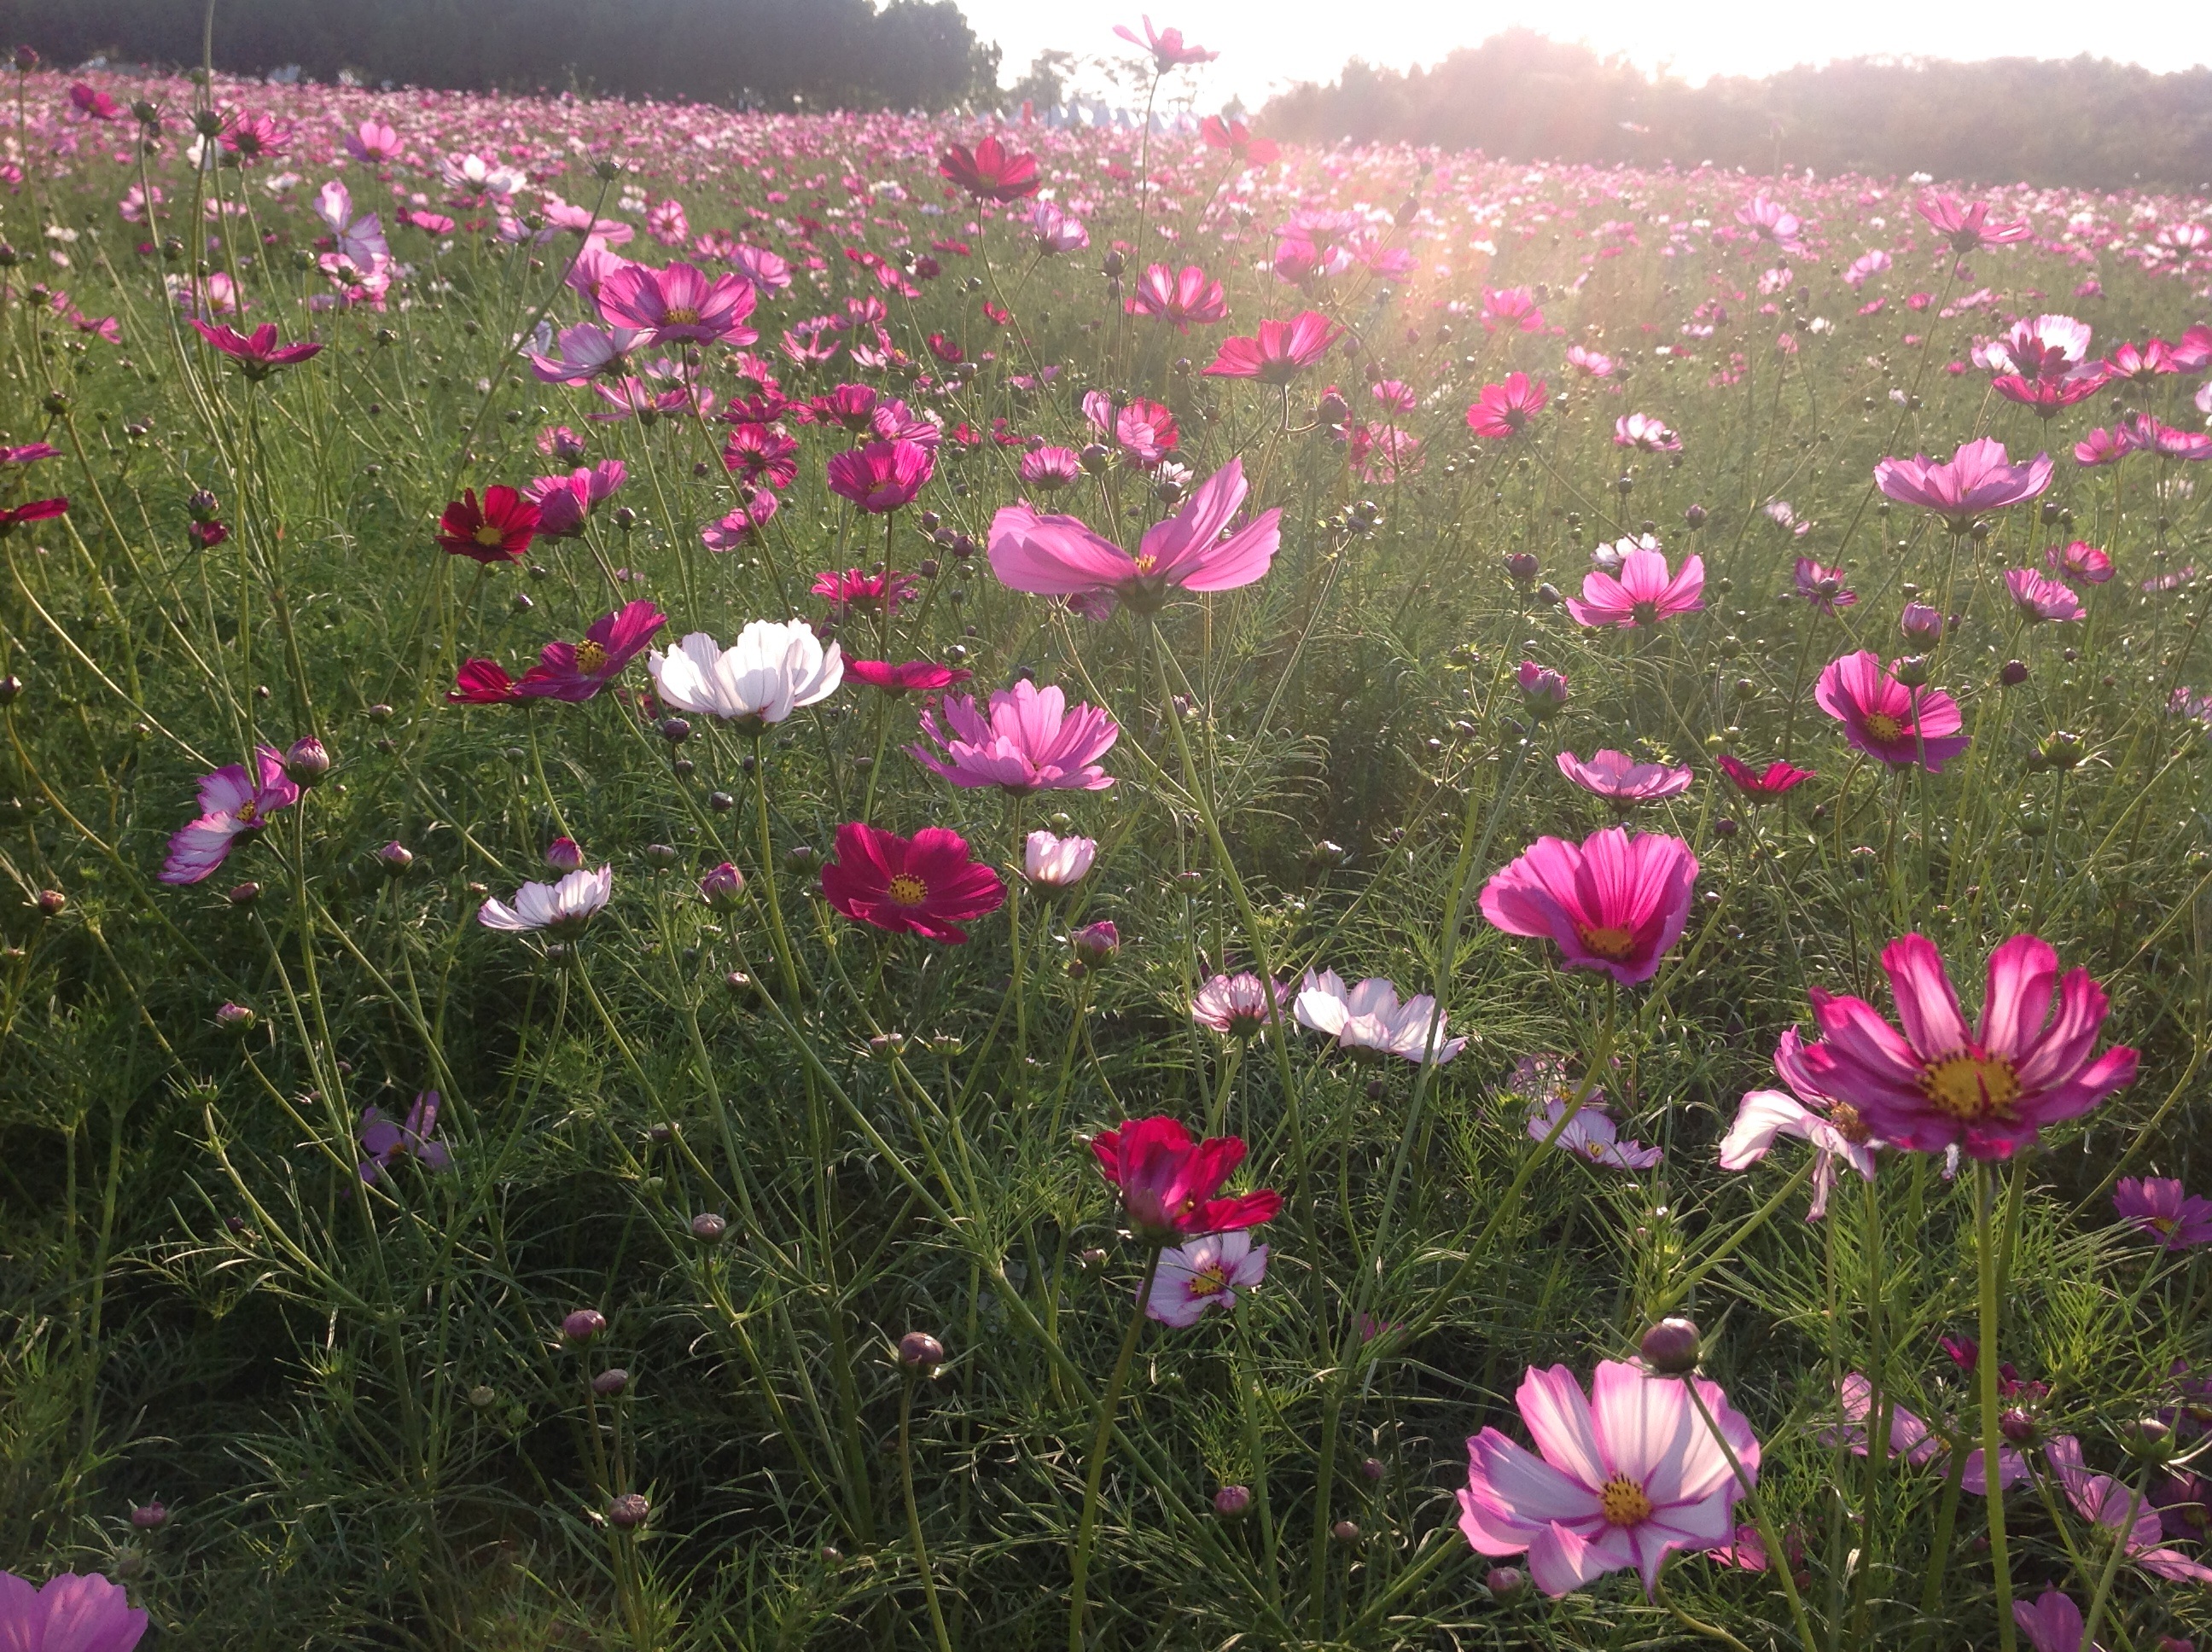
grass, plant, field, meadow, prairie, cosmos, flower, petal, botany, flora, wildflower, flowers, grassland, flower garden, flowering plant, daisy family, cosmos field, annual plant, land plant, garden cosmos